Table tennis rubber

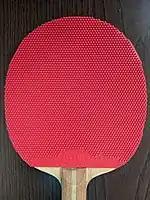
Long pips table tennis rubber

Long pips rubber is a defensive rubber. As its name suggests, the rubber has longer pips than short pips, and usually it also has thinner pips. The flexibility of the pips creates a low friction effect. As a result, it provides little spin because the spinning ball slips on the rubber. When provided with a heavy topspin ball from an opponent's rubber, the opponent's spin is returned. However, if the opponent sends backspin, the spin is again returned but will be topspin to the opponent which can cause confusion as inverted rubber or short pips rubber would return backspin for the same stroke. This is called "spin reversal" though in fact the spin does not reverse from the point of view of the bystander. The occasion when spin reverses is actually when both players are executing backspin or both executing topspin.